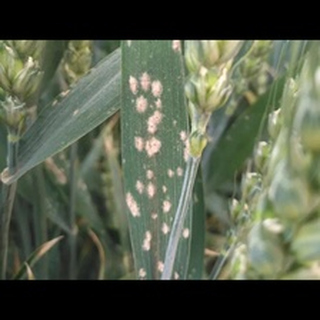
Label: wheat_mildew